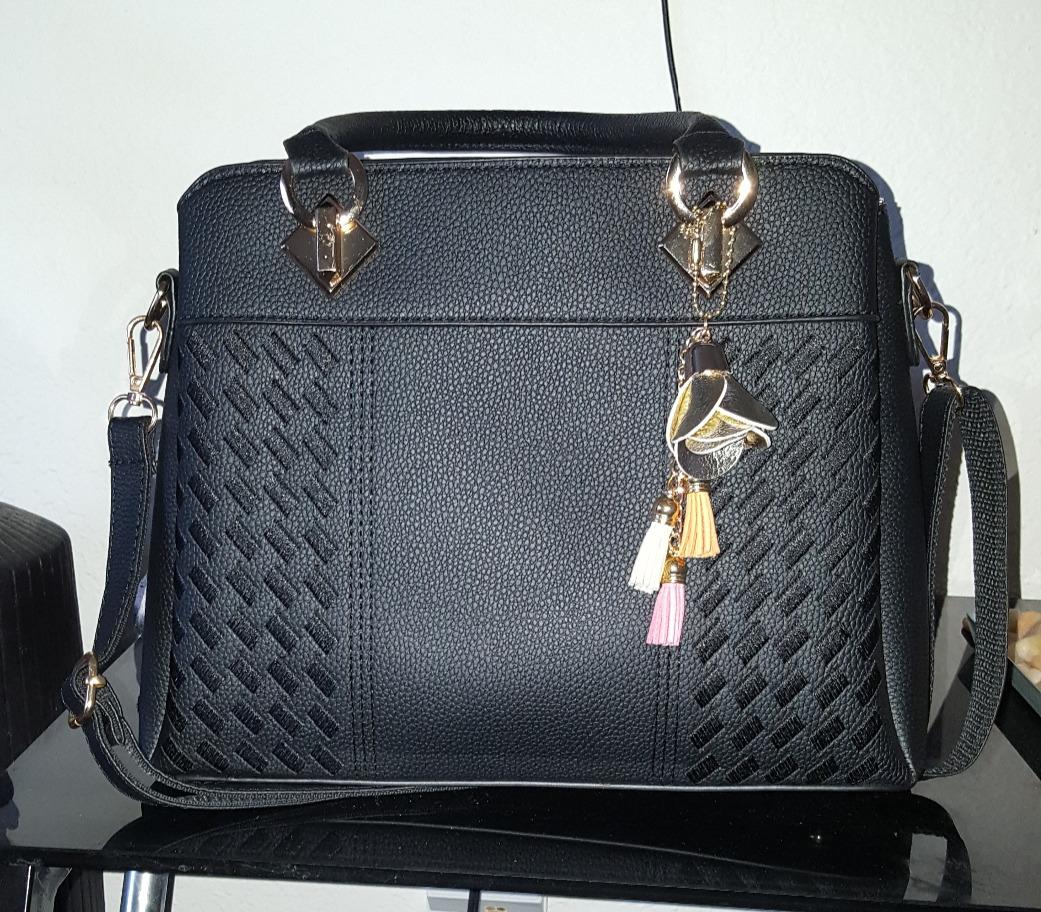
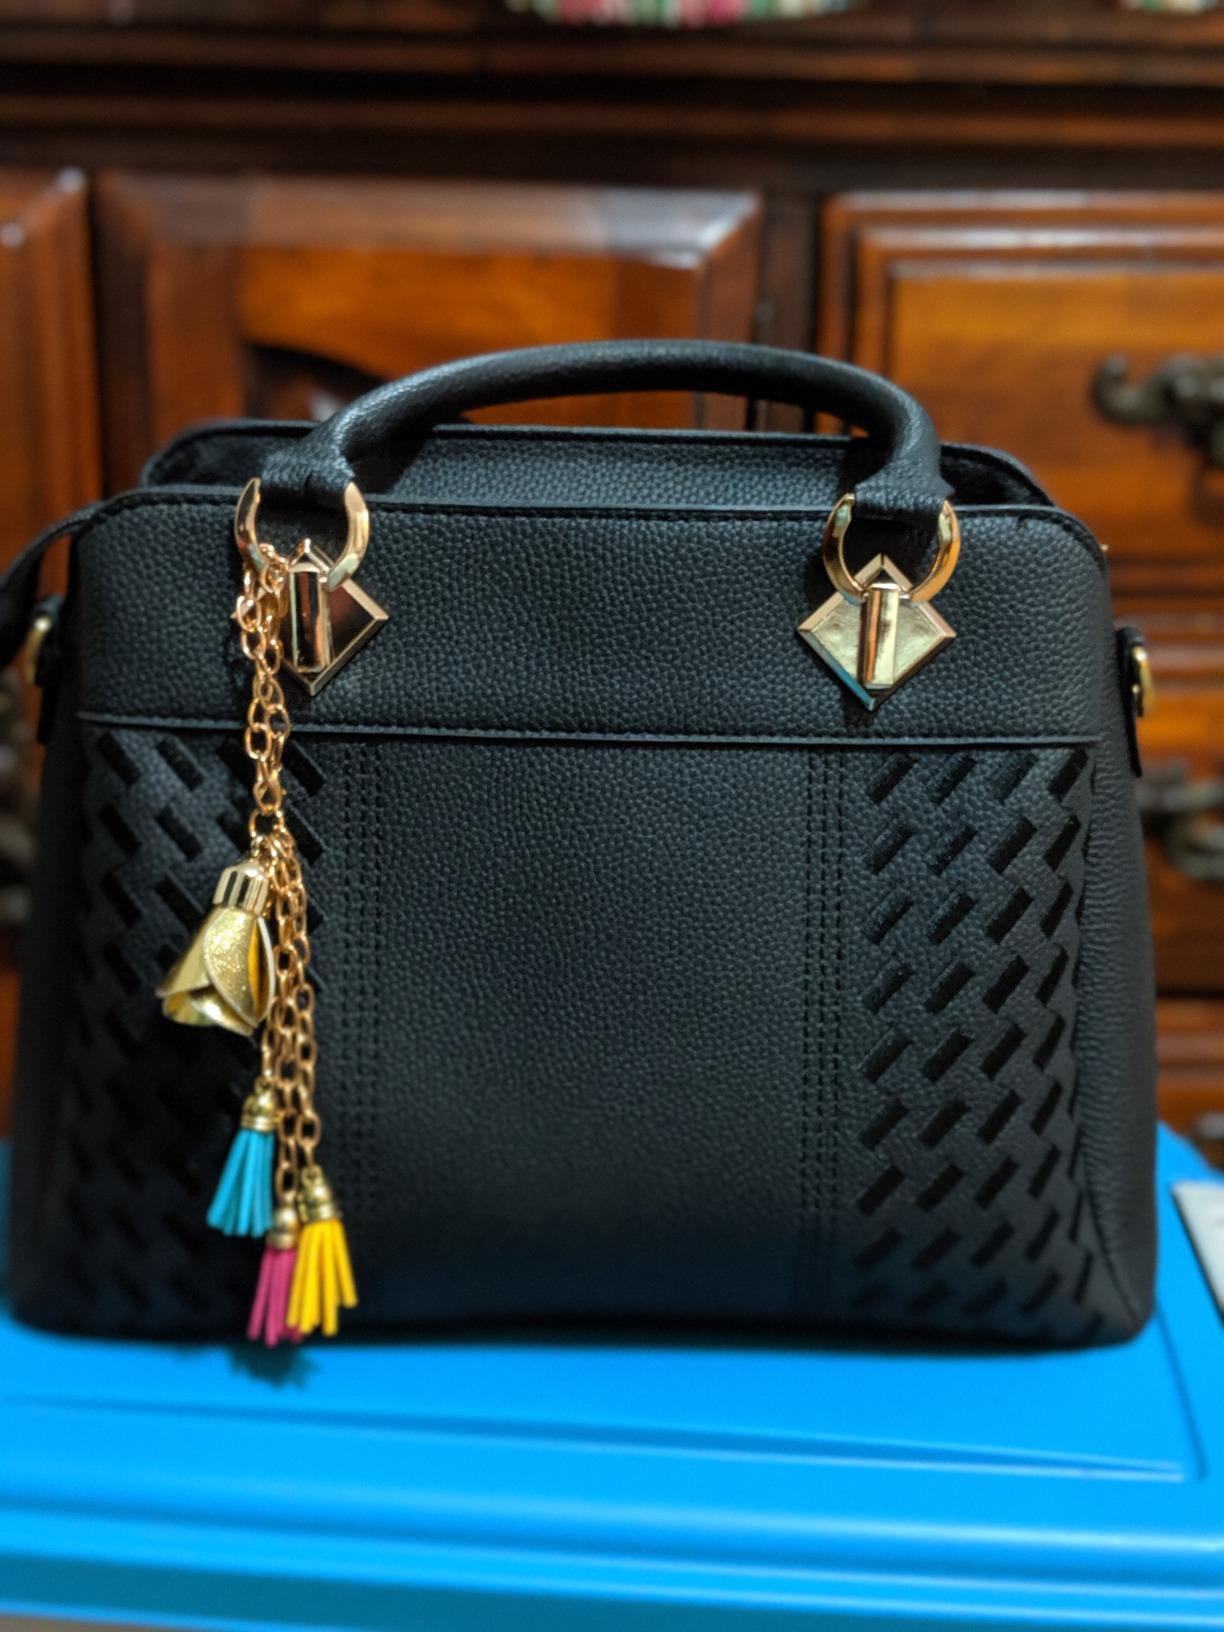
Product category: accessories_handbag
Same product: yes